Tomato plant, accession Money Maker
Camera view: bottom (45 deg); turntable rotation: 150 degrees
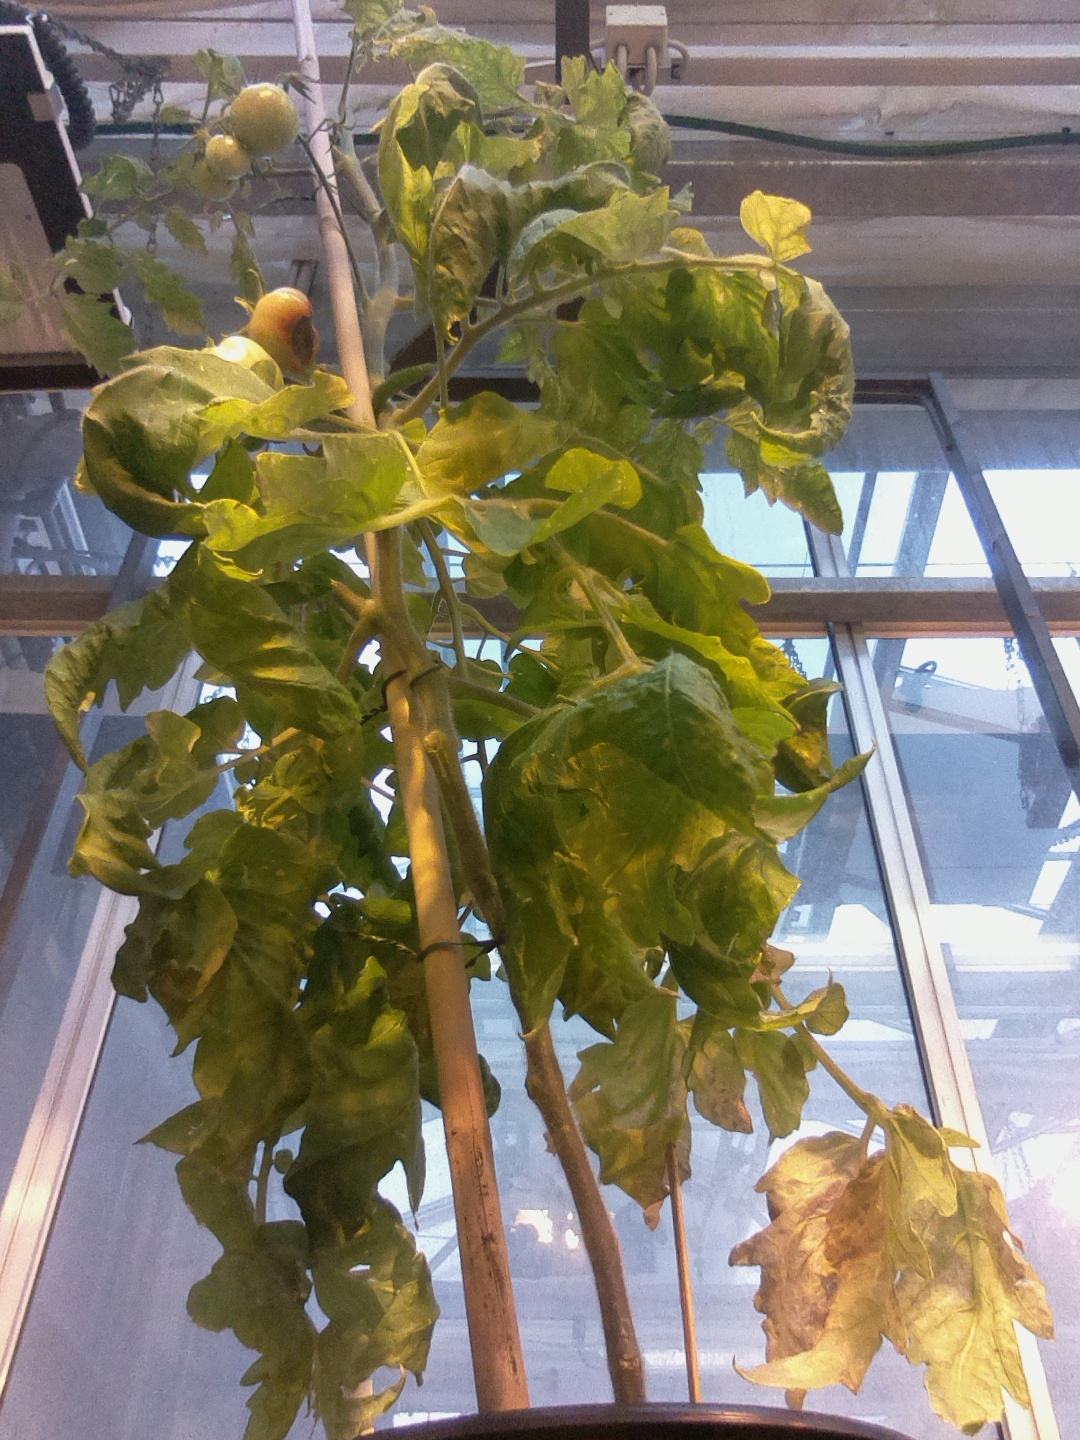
BBCH growth stage 80: fruits start showing typical ripe color (orange -> red)